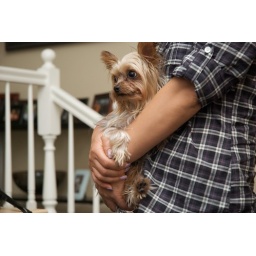
The youngest dog in my house is the most needy.